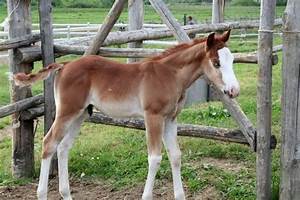
Label: cavallo